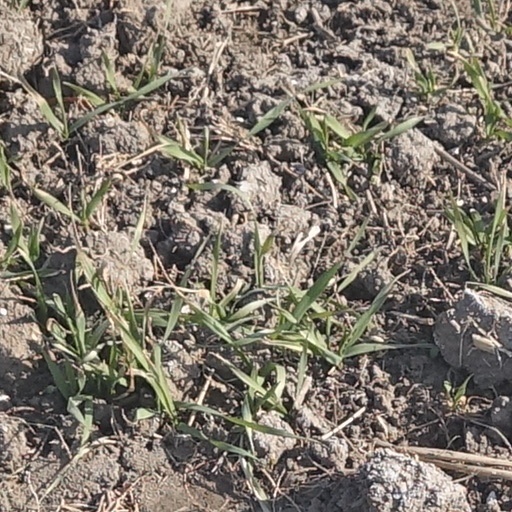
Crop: wheat